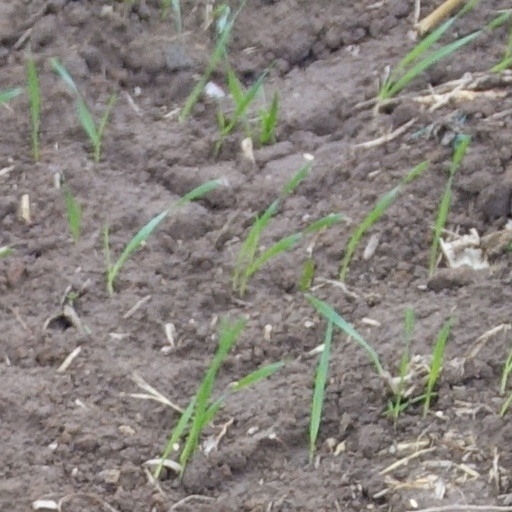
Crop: wheat